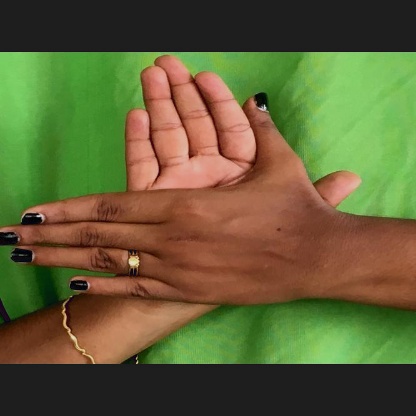
Mudra: Chakra